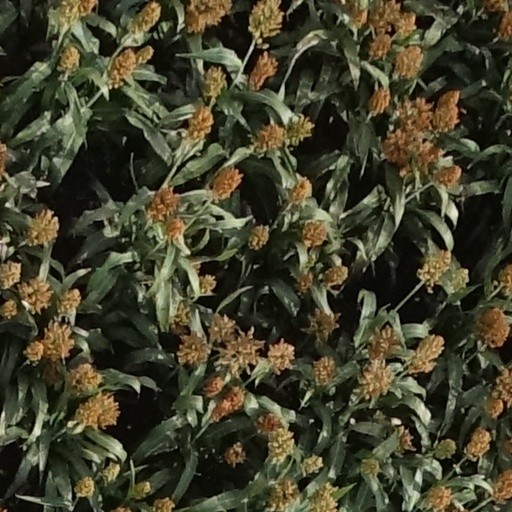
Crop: sorghum